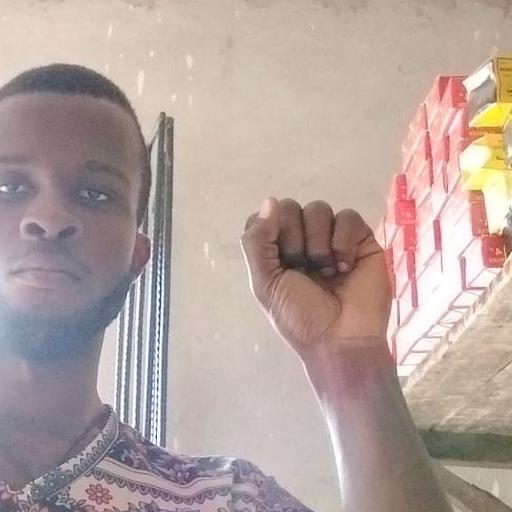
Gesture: fist